Albany, New York

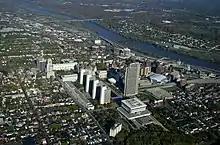
An aerial view of Albany showing tall buildings at center, a river running from the 11:00 to 3:00 positions of the photo, surrounded by greener housing zones.

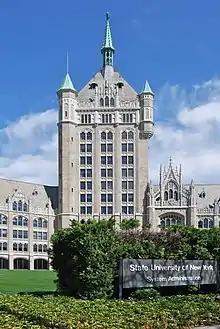
System Administration Building of the State University of New York

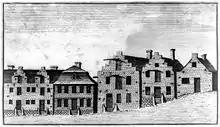
A black and white etching shows a number of houses along a street, many with stepped gables, which are classic Dutch architectural attributes.

The Empire State Plaza, a collection of state agency office buildings, dominates almost any view of Albany. Built between 1965 and 1978 at the hand of Governor Nelson A. Rockefeller and architect Wallace Harrison, the complex is a powerful example of late American modern architecture and remains a controversial building project both for displacing city residents and for its architectural style. The most recognizable aspect of the complex is the Erastus Corning Tower, the tallest building in New York outside of New York City. Juxtaposed at the north end of the Plaza is the 19th-century New York State Capitol, the seat of the New York State Legislature and the home of the Governor's office.